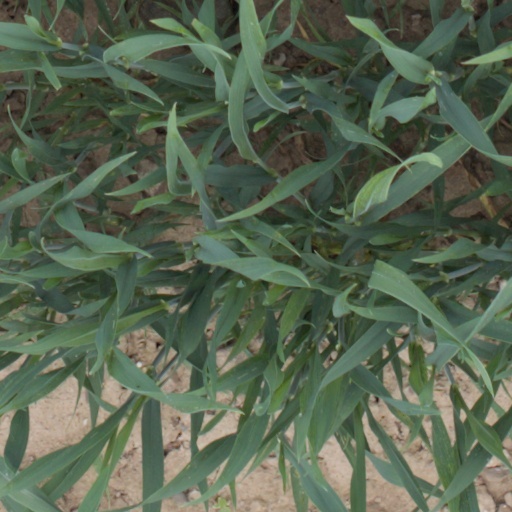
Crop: wheat